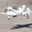
Label: airplane